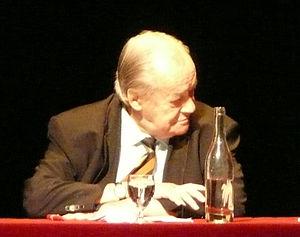
Le sénateur Jack Ralite, avant de prendre la parole pour sa conférence intitulée «
Le troisième gouvernement Pierre Mauroy est le 17ᵉ gouvernement de la Vᵉ République française.
Jack Ralite, né le 14 mai 1928 à Châlons-sur-Marne et mort le 12 novembre 2017 à Aubervilliers, est un homme politique français.
Le deuxième gouvernement Pierre Mauroy est le 16ᵉ gouvernement de la Vᵉ République française. Dirigé par Pierre Mauroy et nommé par François Mitterrand, président de la République de 1981 à 1995, il est en fonctions du 23 juin 1981 au 22 mars 1983.